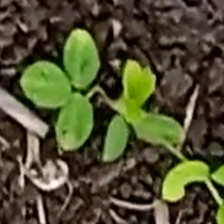
Weed species: Sicklepod_(Senna obtusifolia)